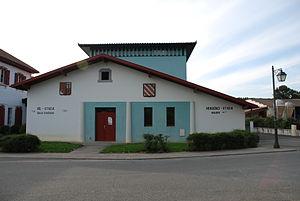
Saint-Martin-d'Arberoue est une commune française située dans le département des Pyrénées-Atlantiques, en région Nouvelle-Aquitaine.